1557 influenza pandemic

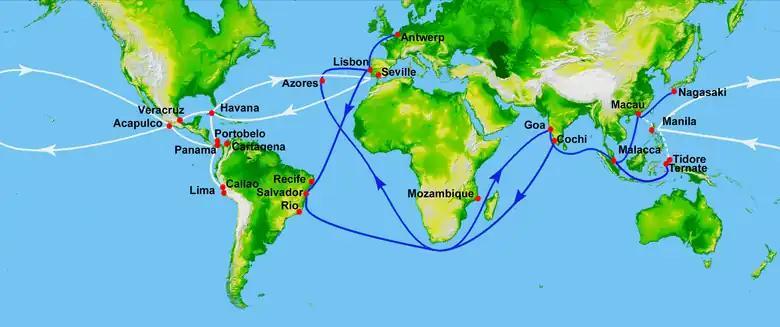
Portuguese sailors brought influenza to the east coast of Brazil.

There are records of the New World eventually being reached by the flu in 1557, brought to the Spanish and Portuguese Empires by sailors from Europe. Influenza arrived in Central America in 1557, likely aboard Spanish ships sailing to New Spain. During that year there were epidemics of flu recorded in the south Atlantic states, Gulf area, and Southwest. The Native American Cherokee appear to have been affected during this wave, and it may have spread along newly established trade routes between Spanish colonies in the New World.